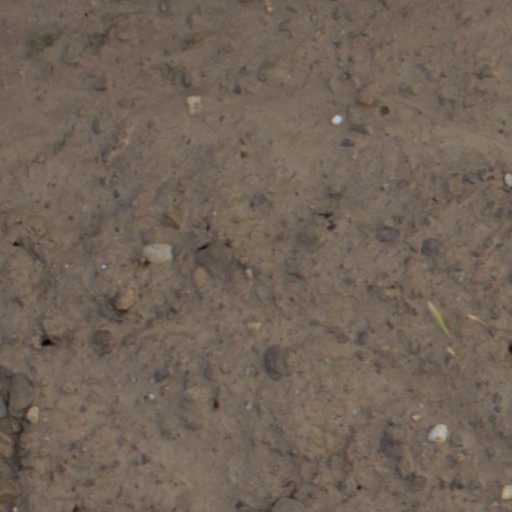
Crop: wheat